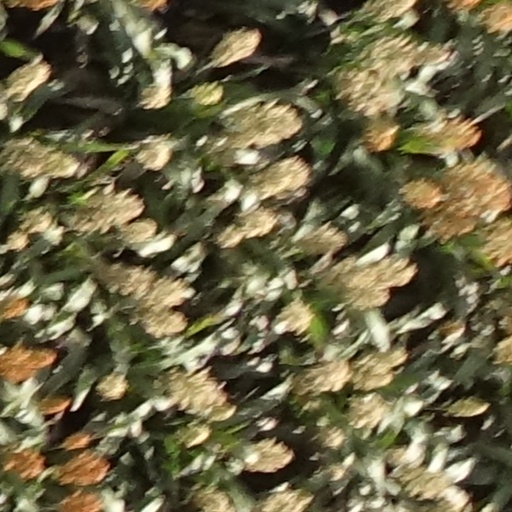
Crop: sorghum